Iguanodon

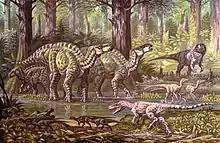
Restoration of an "I. bernissartensis" group, with other dinosaurs from the Wessex Formation

The thumb spike is one of the best-known features of "Iguanodon". Although it was originally placed on the animal's nose by Mantell, the complete Bernissart specimens allowed Dollo to place it correctly on the hand, as a modified thumb. (This would not be the last time a dinosaur's modified thumb claw would be misinterpreted; "Noasaurus", "Baryonyx", and "Megaraptor" are examples since the 1980s where an enlarged thumb claw was first put on the foot, as in dromaeosaurids.)